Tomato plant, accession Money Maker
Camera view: horizontal (90 deg, fisheye); turntable rotation: 0 degrees
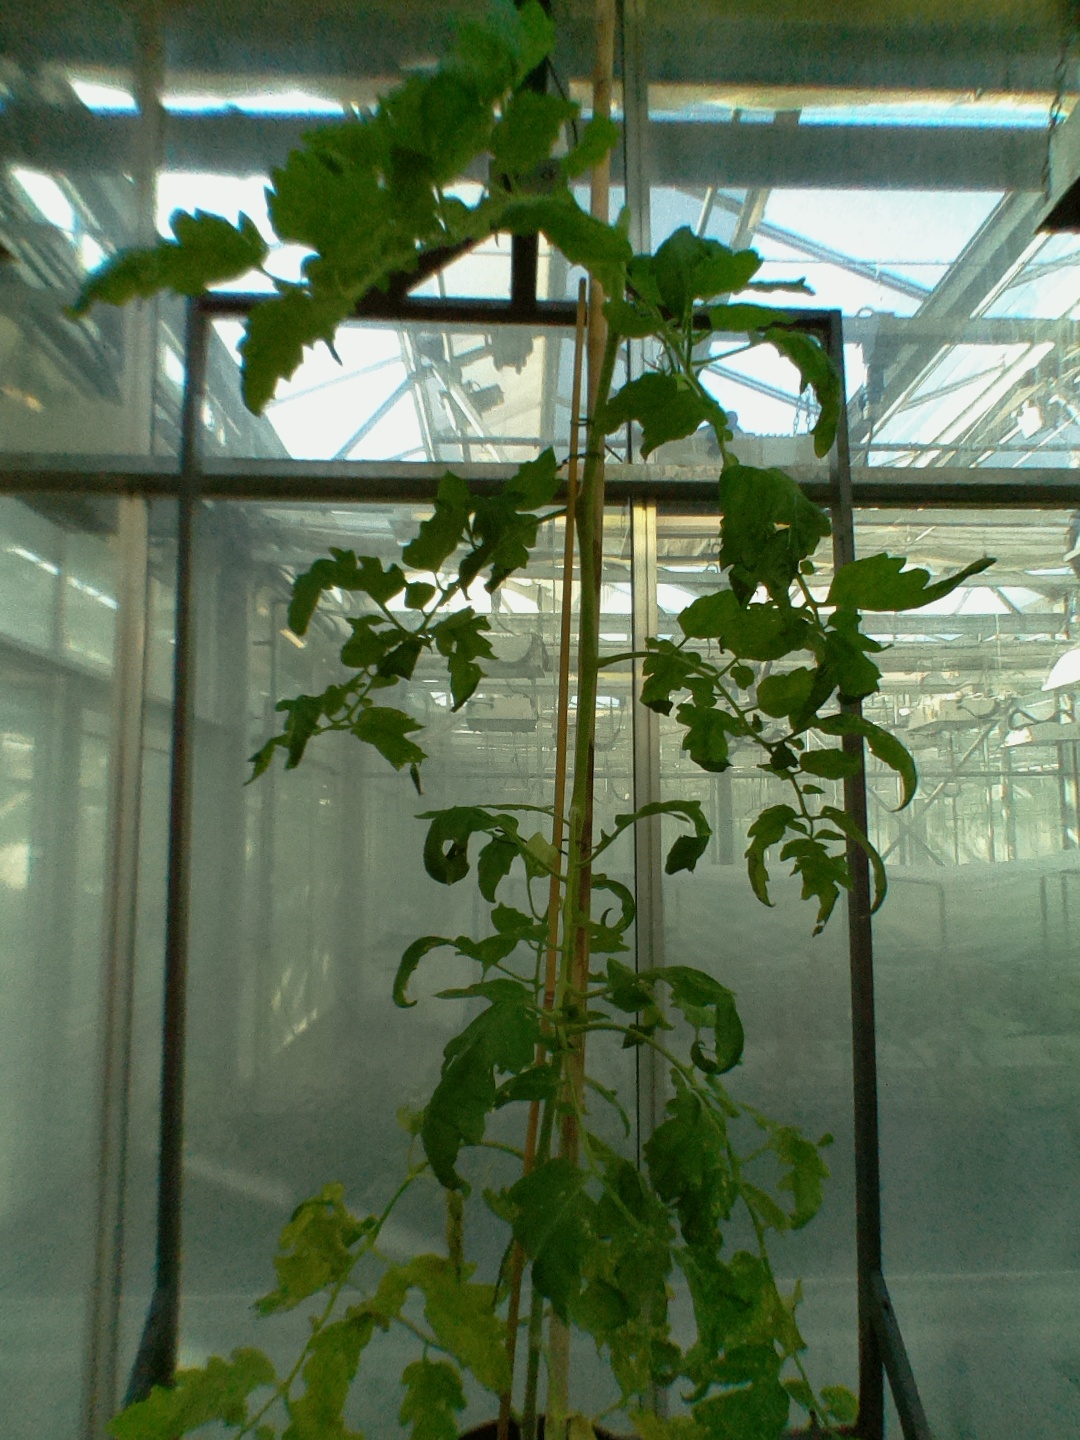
BBCH growth stage 72: 20%-30% of final fruit size